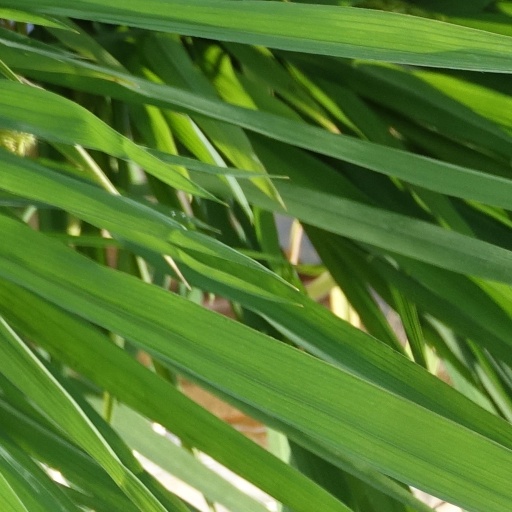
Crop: rice